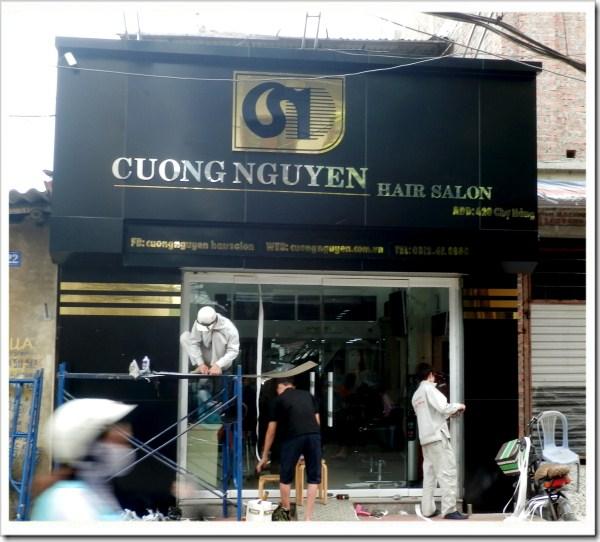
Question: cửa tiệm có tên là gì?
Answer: cửa tiệm có tên là cường nguyễn